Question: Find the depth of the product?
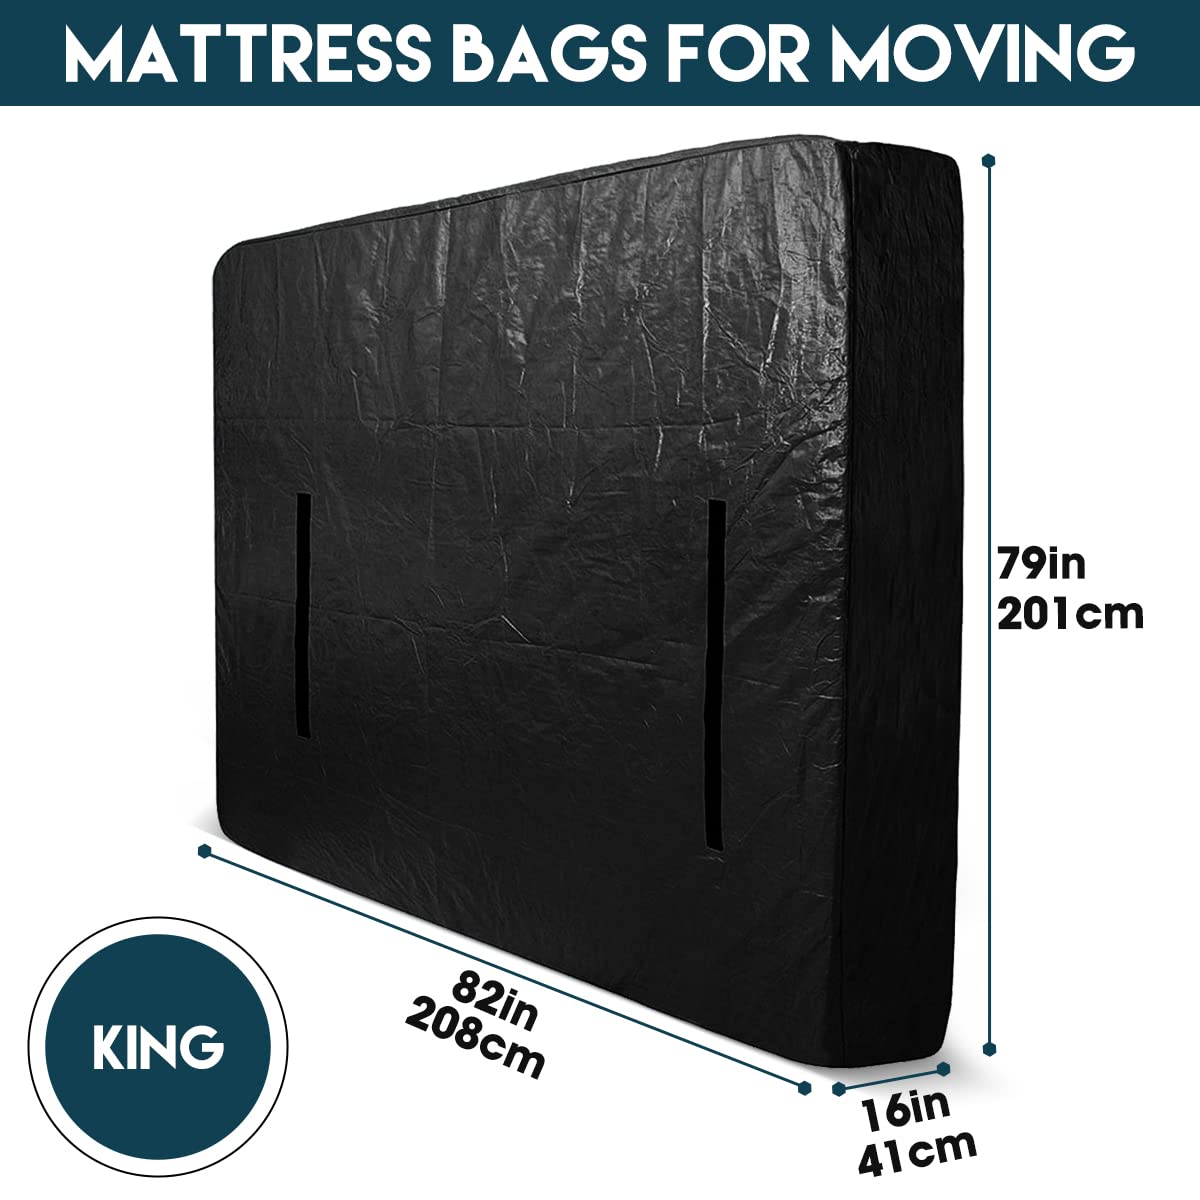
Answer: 82.0 inch